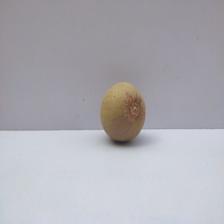
Size: Medium